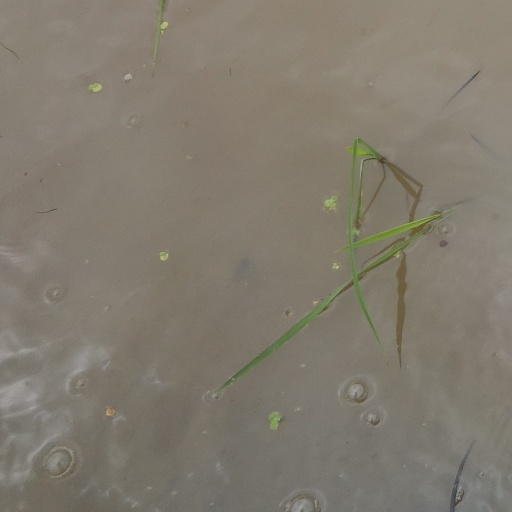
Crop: rice